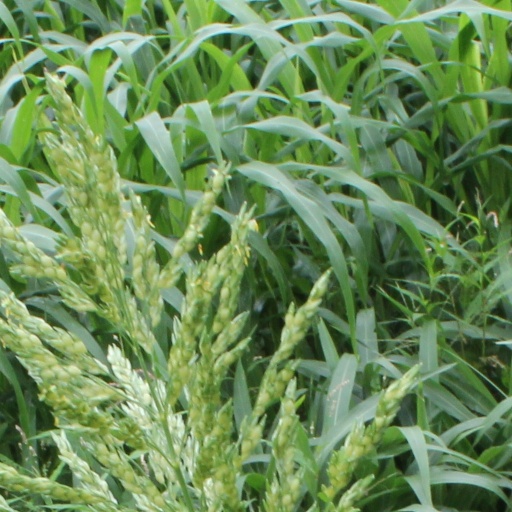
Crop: sorghum